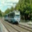
Label: train